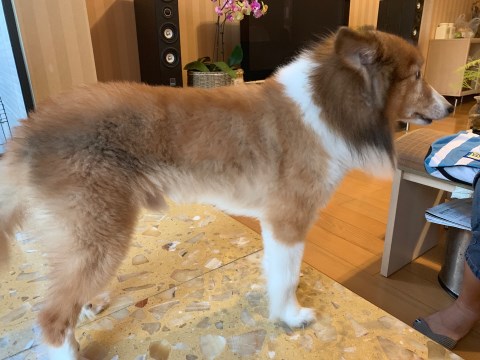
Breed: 274-n000110-Shetland_sheepdog